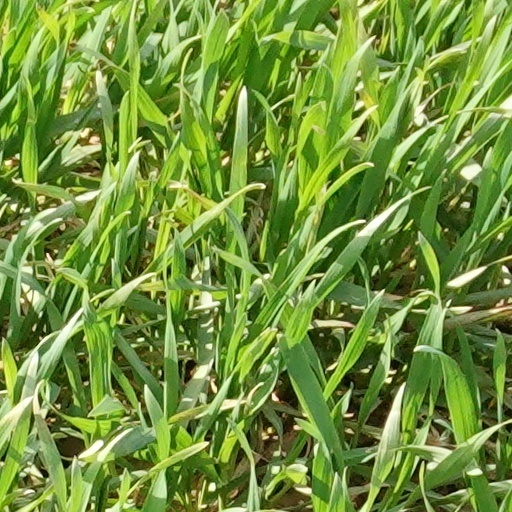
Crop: wheat